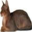
Label: cat